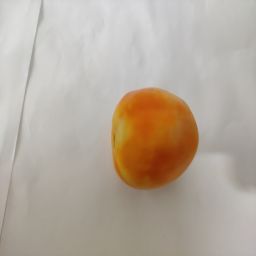
Crop: Tomato
Quality: Ripe